Pluto

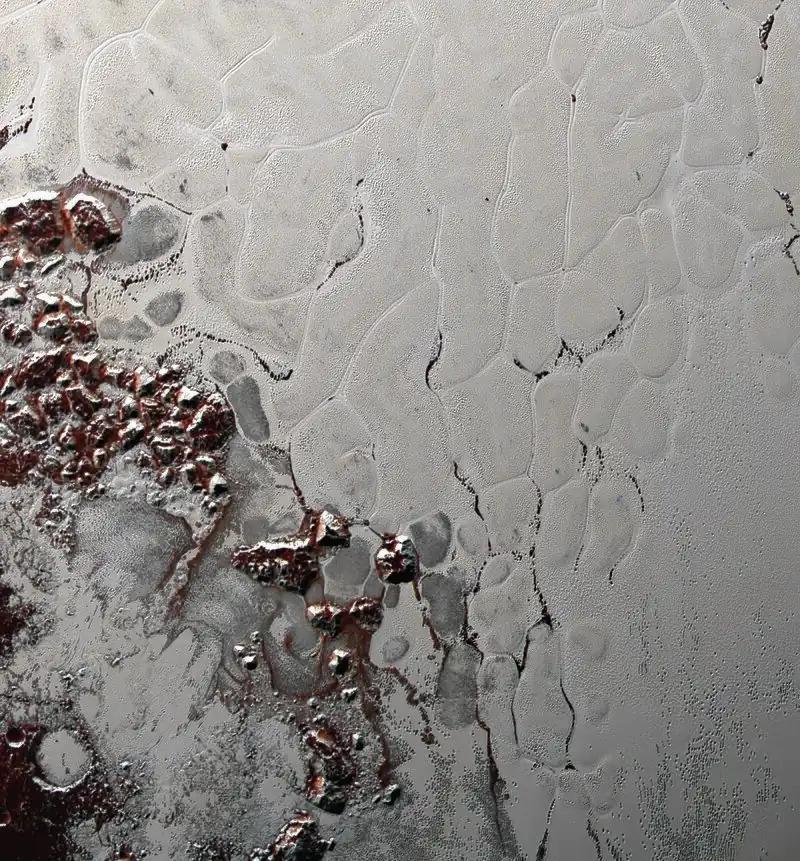
Sputnik Planitia is covered with churning nitrogen ice "cells" that are geologically young and turning over due to convection.

The 2:3 resonance between the two bodies is highly stable and has been preserved over millions of years. This prevents their orbits from changing relative to one another, so the two bodies can never pass near each other. Even if Pluto's orbit were not inclined, the two bodies could never collide. When Pluto's period is slightly different from 3/2 of Neptune's, the pattern of its distance from Neptune will drift. Near perihelion Pluto moves interior to Neptune's orbit and is therefore moving faster, so during the first of two orbits in the 495-year cycle, it is approaching Neptune from behind. At present it remains between 50° and 65° behind Neptune for 100 years (e.g. 1937–2036). The gravitational pull between the two causes angular momentum to be transferred to Pluto. This situation moves Pluto into a slightly larger orbit, where it has a slightly longer period, according to Kepler's third law. After several such repetitions, Pluto is sufficiently delayed that at the second perihelion of each cycle it will not be far ahead of Neptune coming behind it, and Neptune will start to decrease Pluto's period again. The whole cycle takes about 20,000 years to complete.